The Gambling Terror

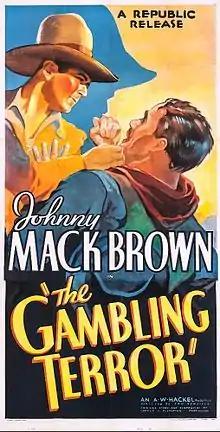
Film poster

The Gambling Terror is a 1937 American Western film directed by Sam Newfield and starring Johnny Mack Brown, Iris Meredith and Charles King.